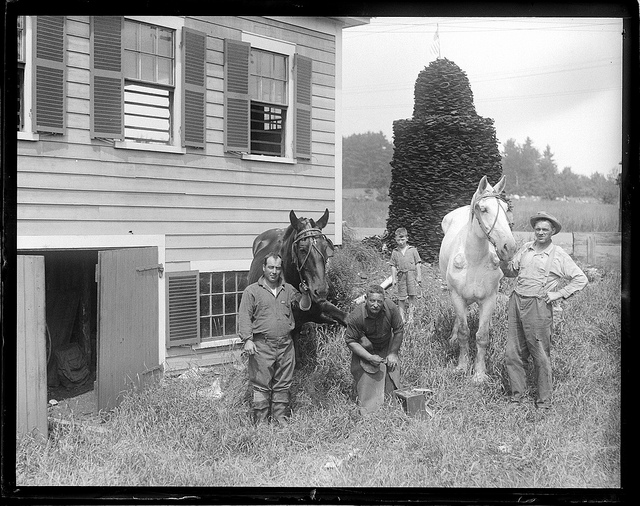
user: Given an image and a question. Answer the question in a short answer. Question: What century is this? Short Answer:
assistant: 19th